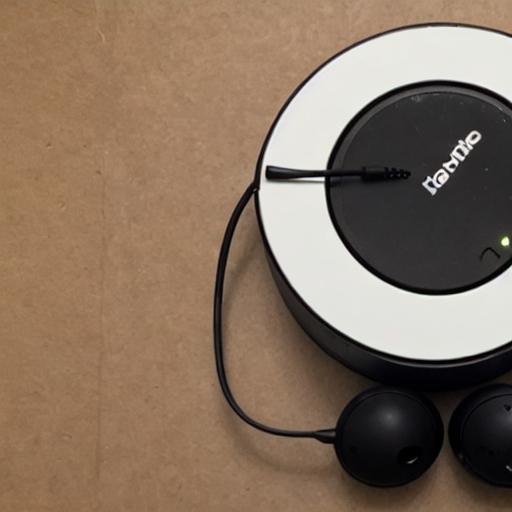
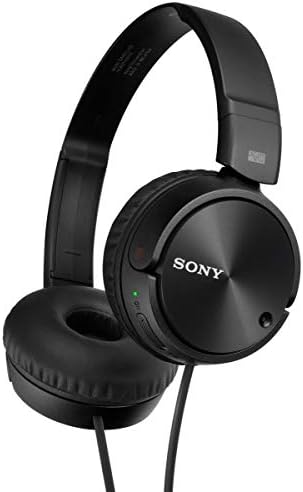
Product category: headphones
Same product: no